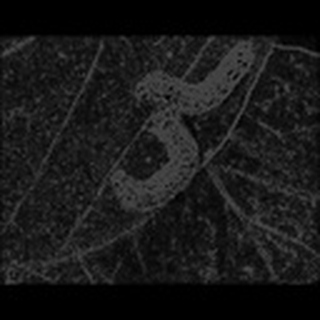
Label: cotton_army_worm